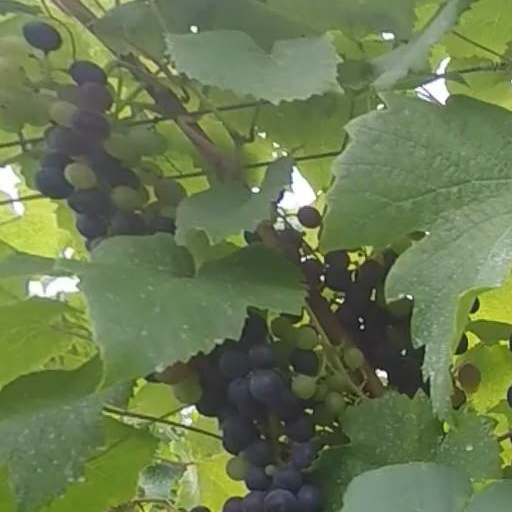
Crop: grape